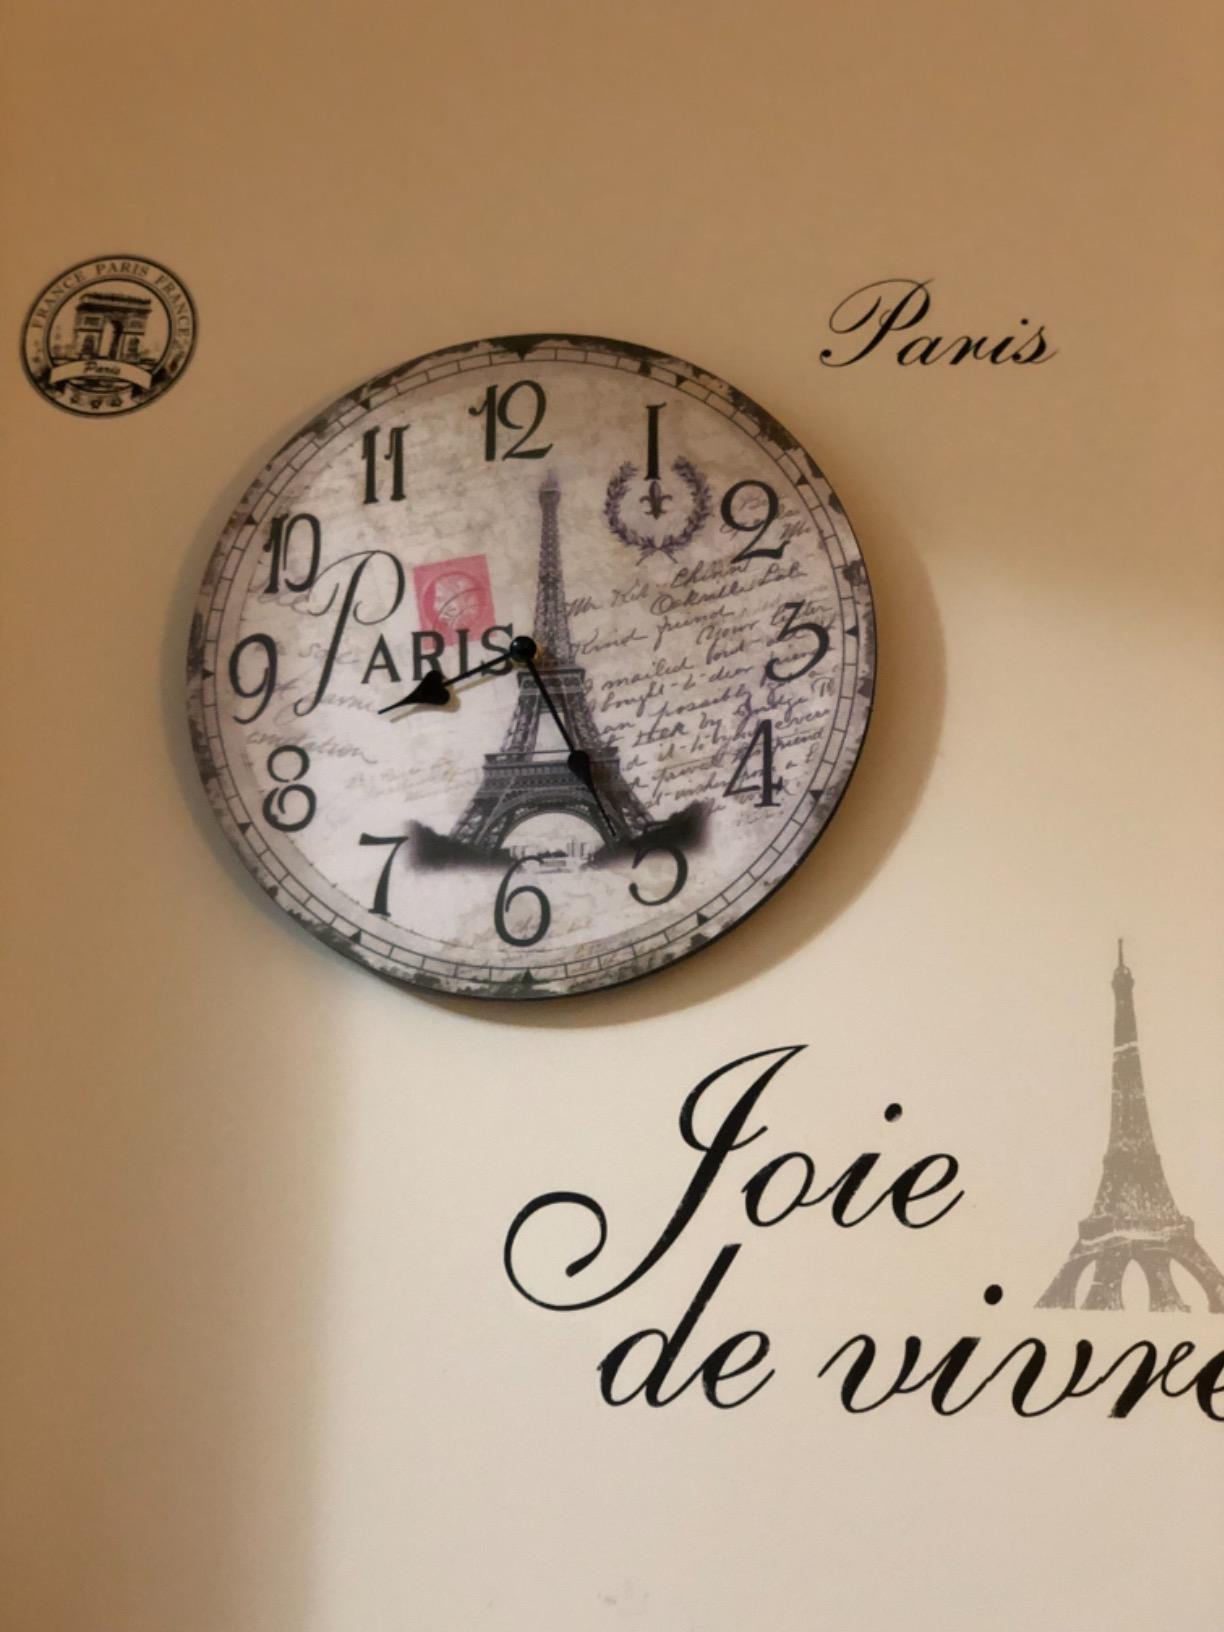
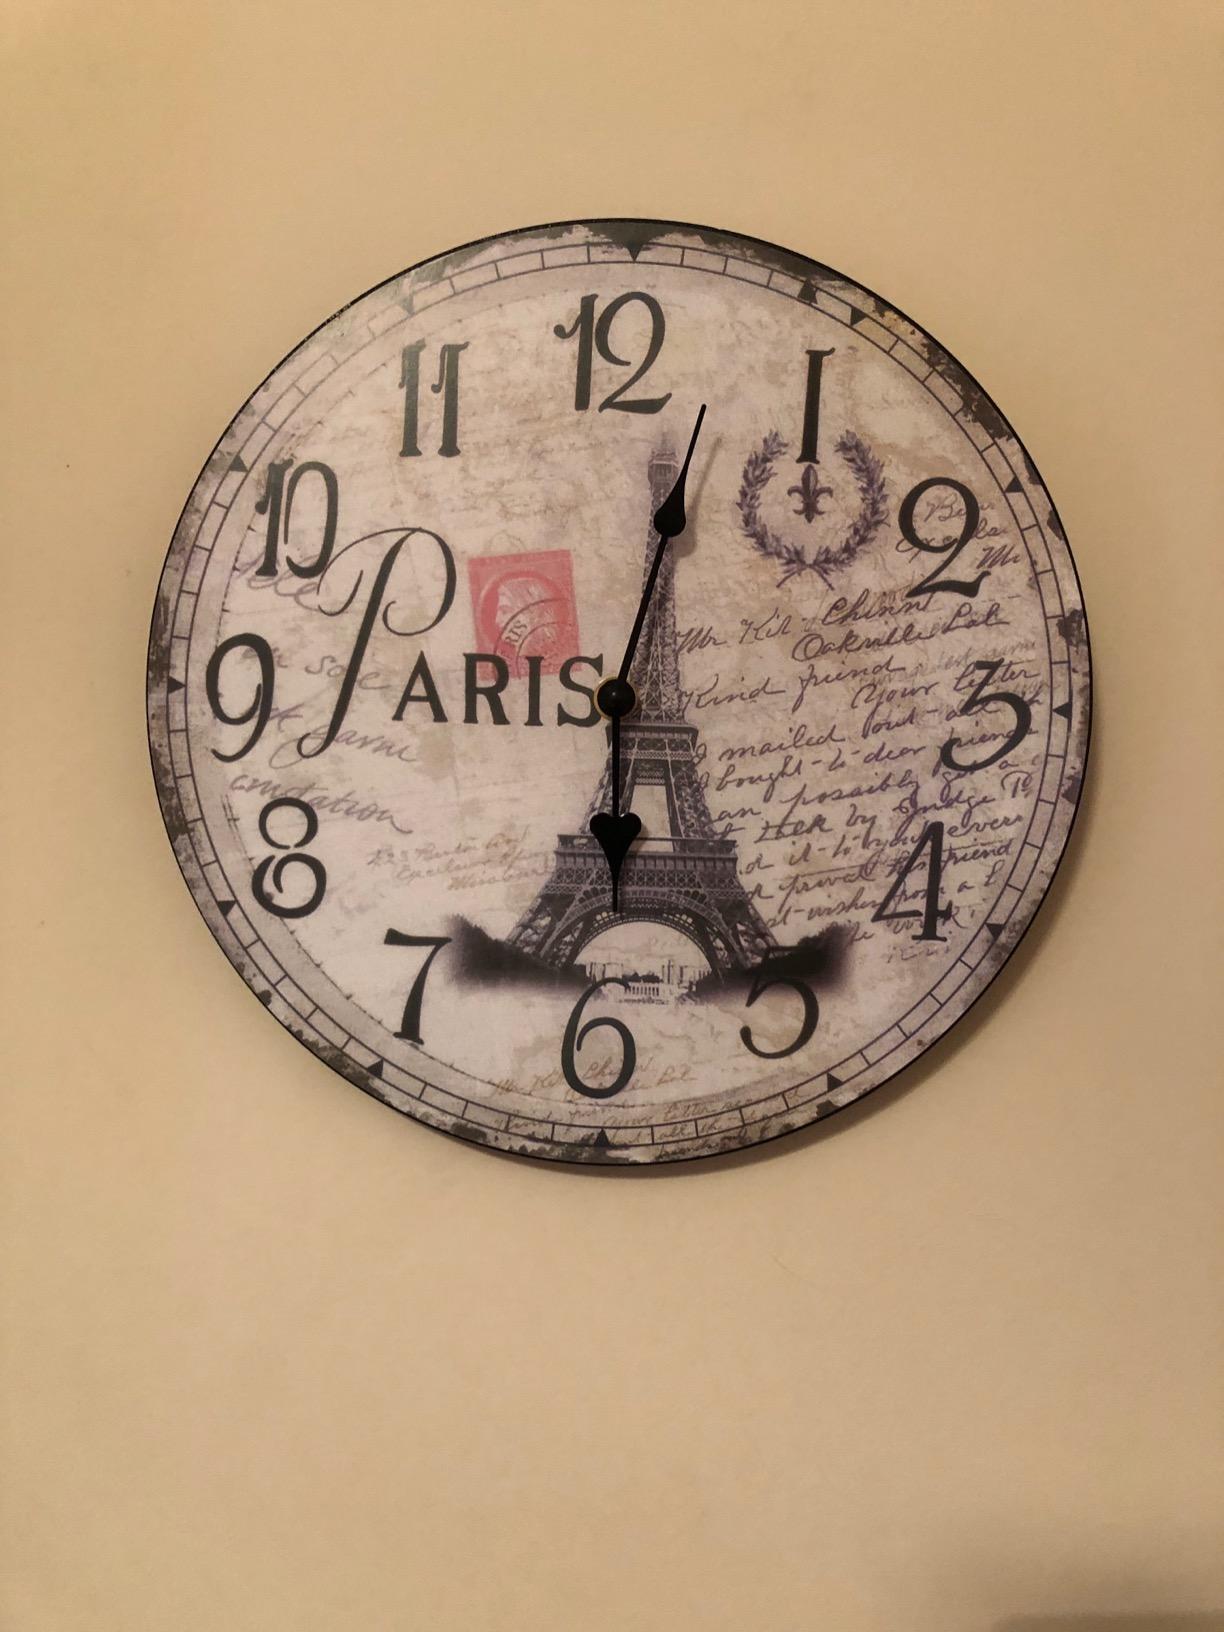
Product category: clock
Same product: yes